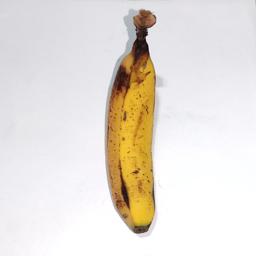
Banana variety: Sagor Kola